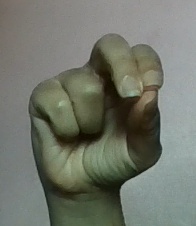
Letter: gaaf